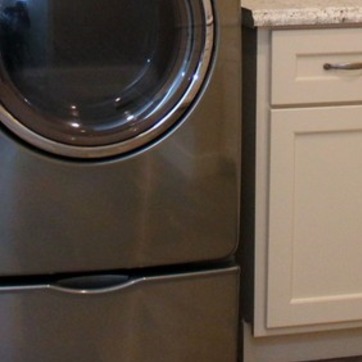
Material: metal